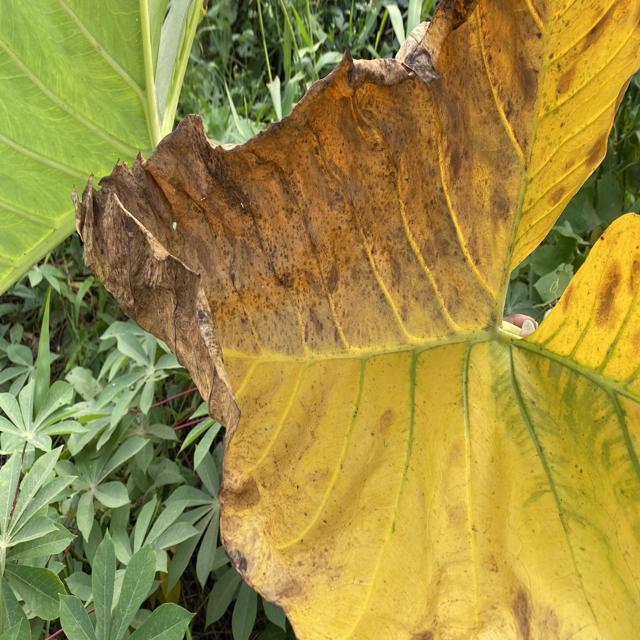
Label: Late_Blight